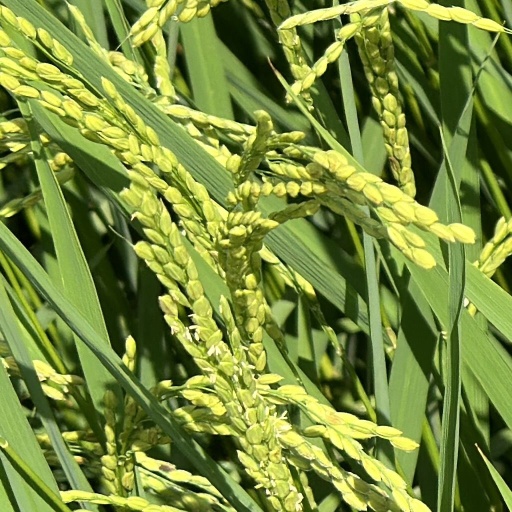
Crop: rice